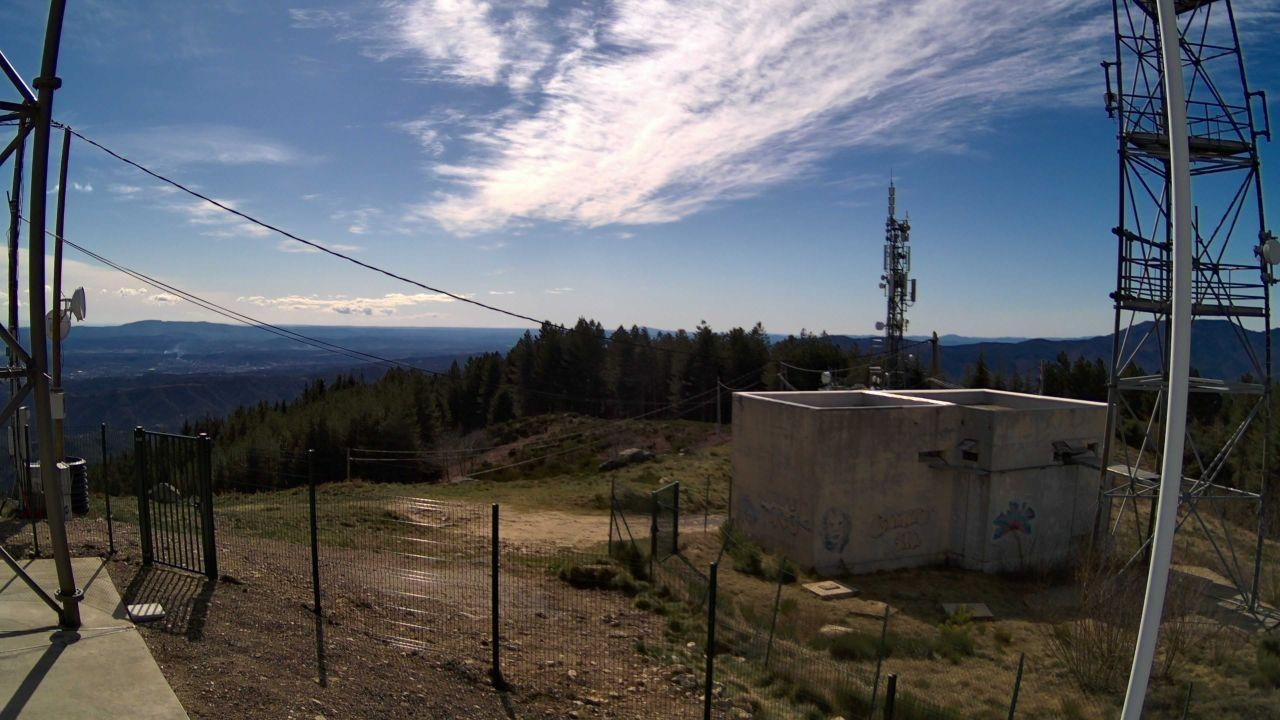
Fire: no
Smoke: yes